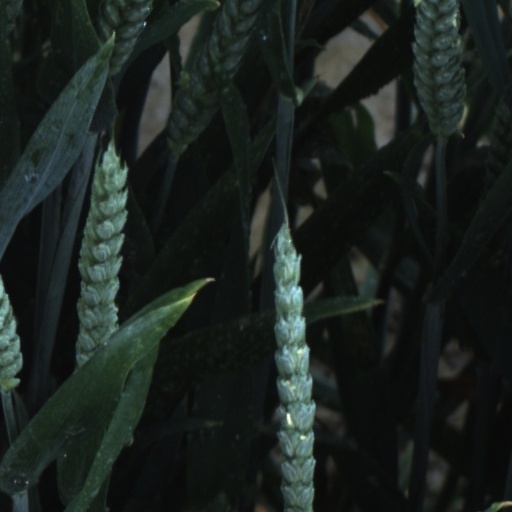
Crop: wheat